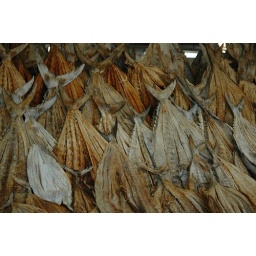
Just a shot of some dried up fish at the local fish market in Dubai, United Arab Emirates.